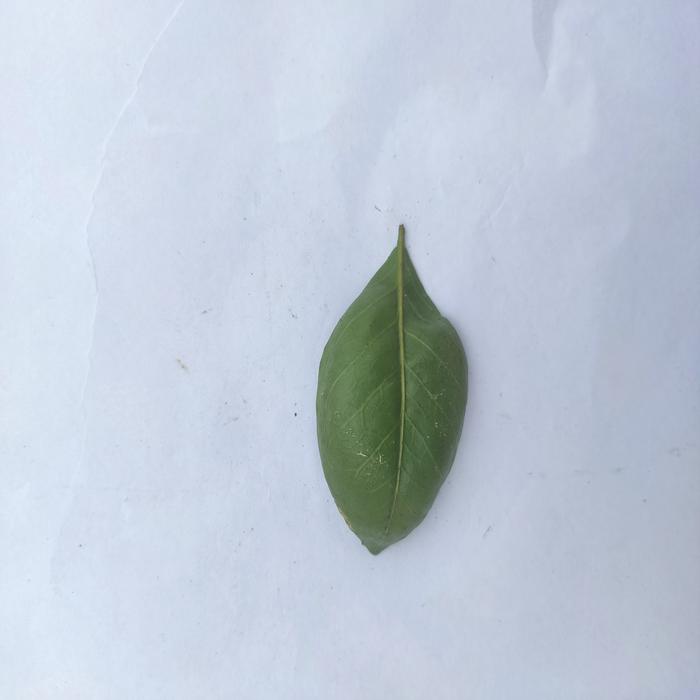
Crop: Aegle Marmelos
Leaf condition: Leaf_Curl